Battle of Sprimont

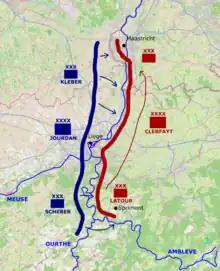
Map showing the approximate positions of the French and Allied armies facing each other across the Meuse and Ourthe. After a diversionary attack on 17 Sep convinces Clerfayt that Jourdan will attack his right, he weakens his left flank to strengthen the other wing, with fateful consequences as Jourdan attacks it the next day..

Jourdan had been ordered by the Committee of Public Safety on 22 August to cross at Liège and secure the eastern bank of the river Meuse. However, with Clerfayt disposed along that bank from Maastricht to Sprimont on the Ourthe river, it would be very difficult to cross such a wide river with an army, especially in the face of strong resistance, since Liège was in the centre of Clerfayt's line.